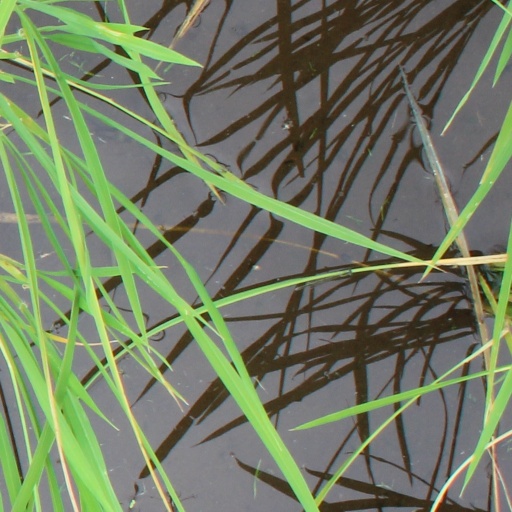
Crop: rice